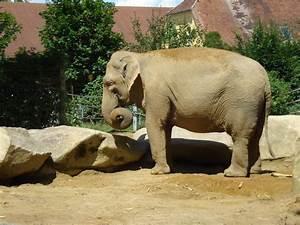
elephant